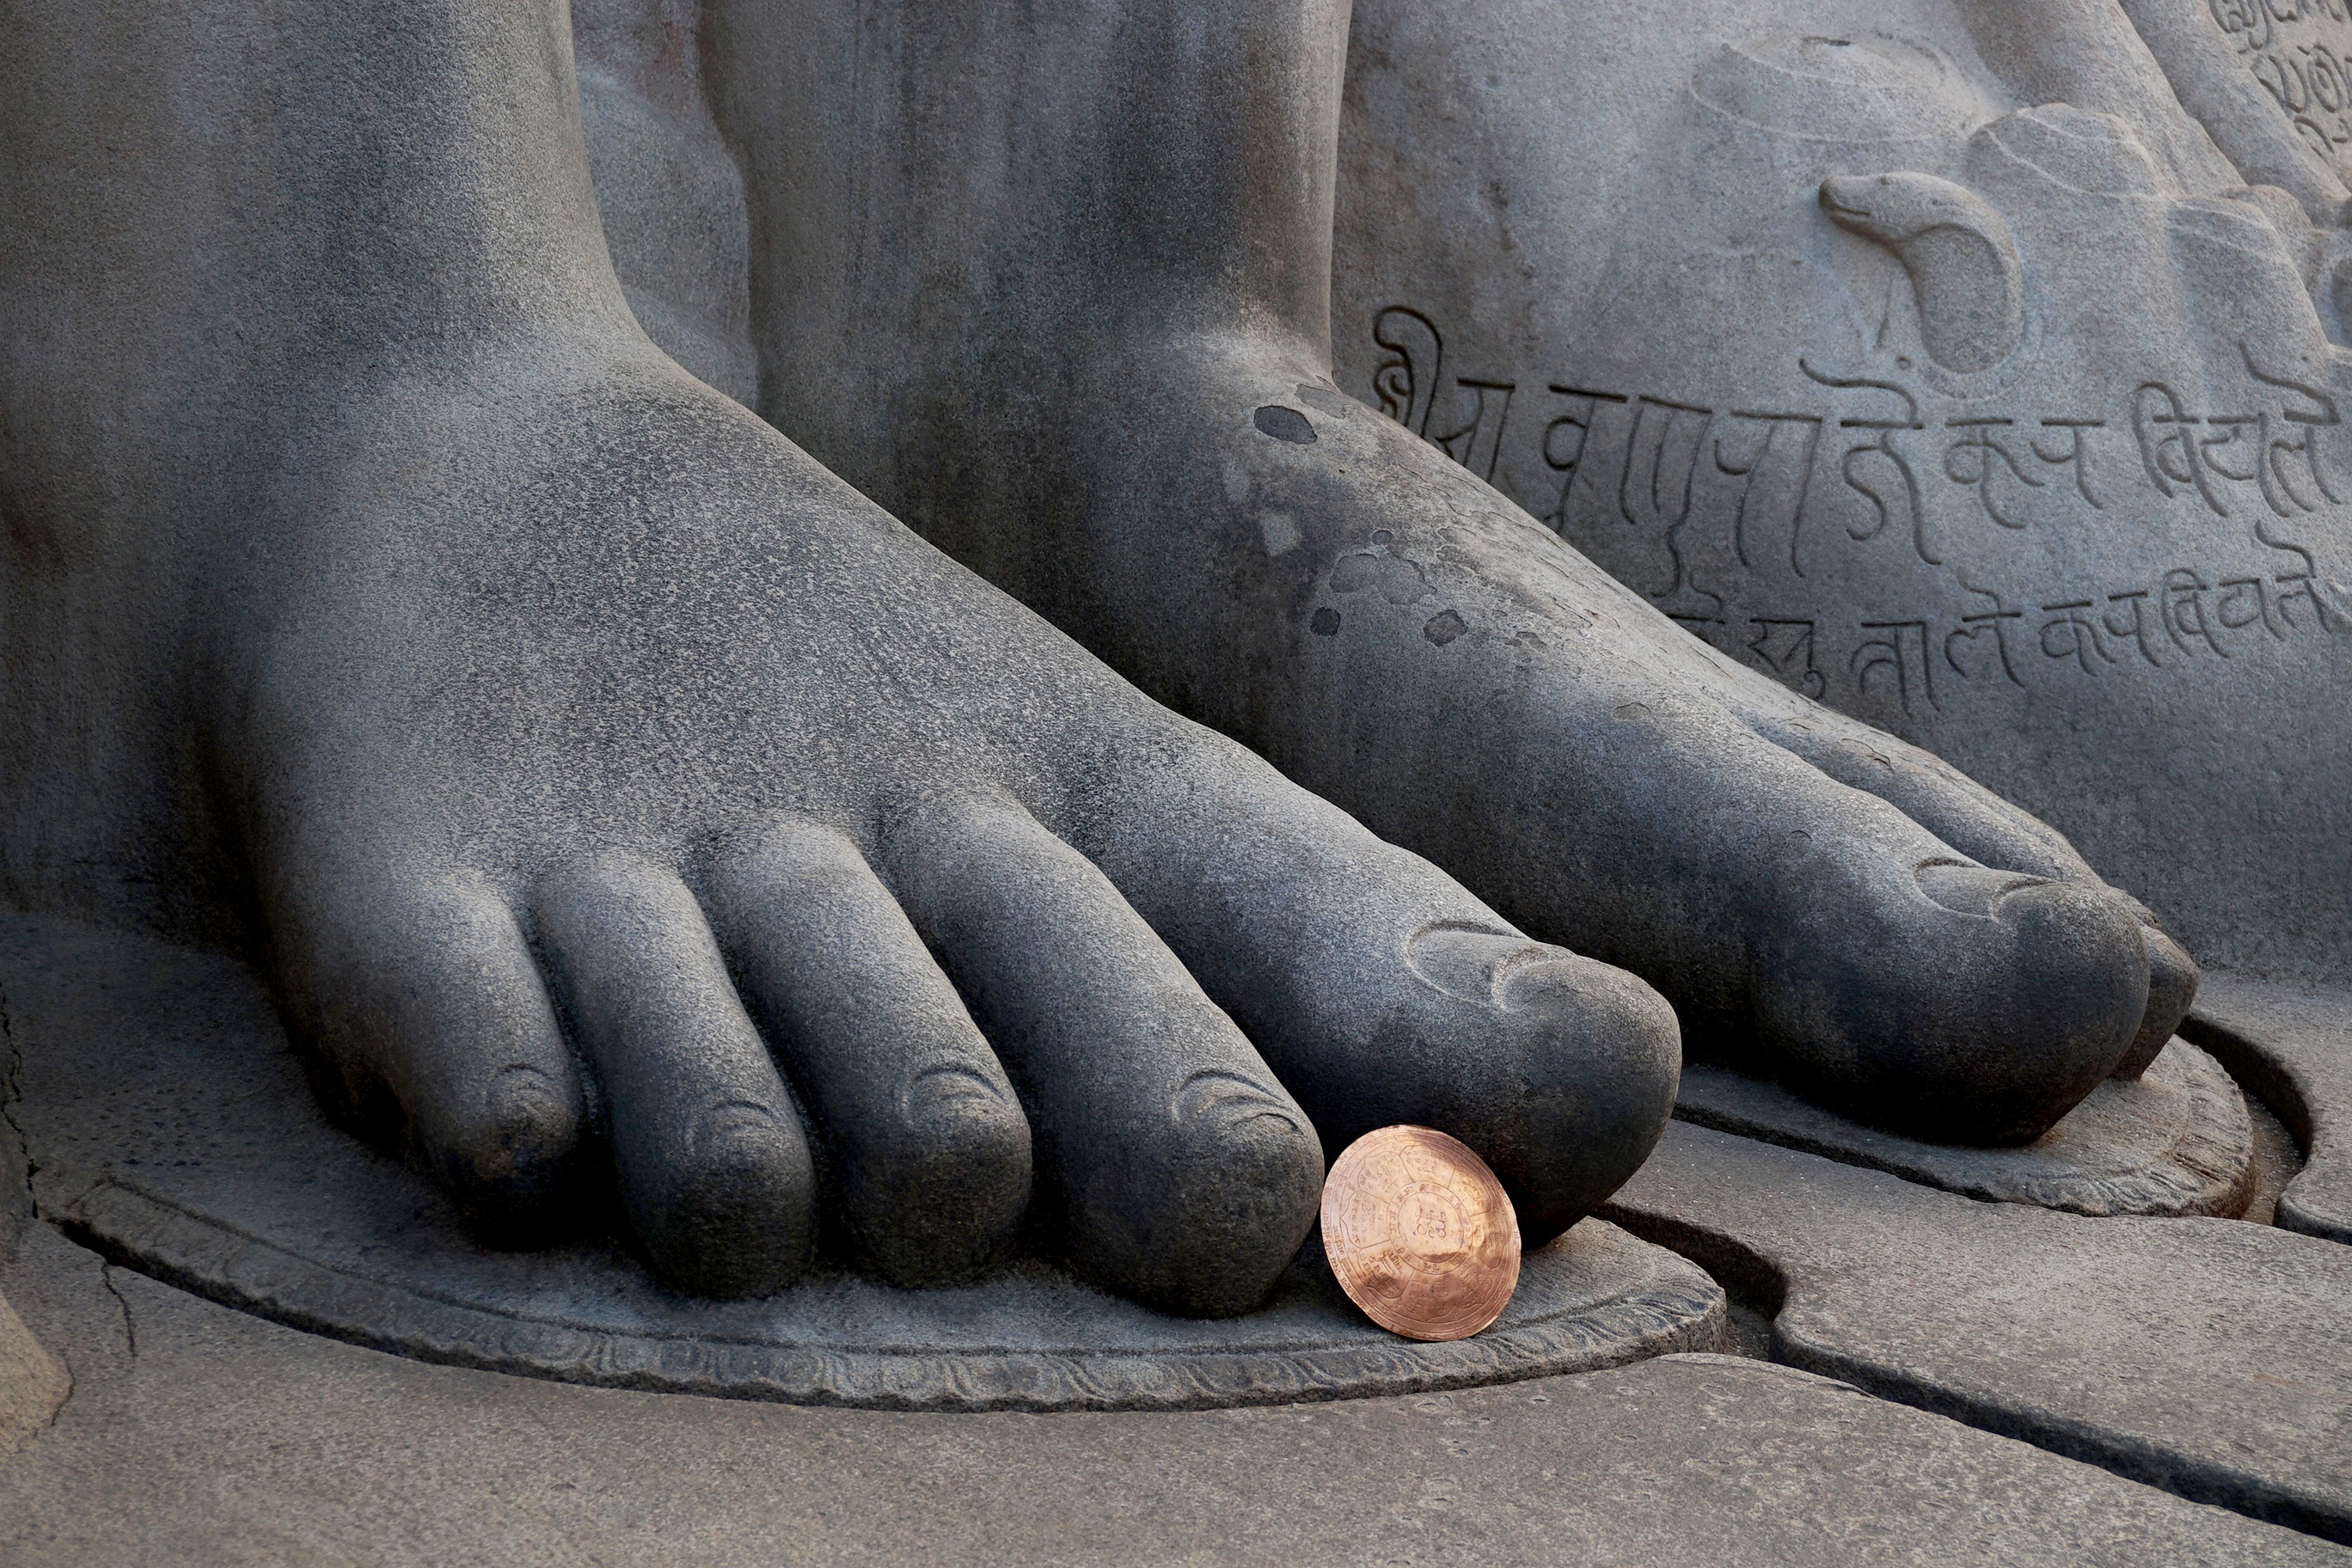
hand, rock, feet, monument, leg, statue, material, sculpture, art, temple, carving, stone carving, bahubali, shravanabelagola